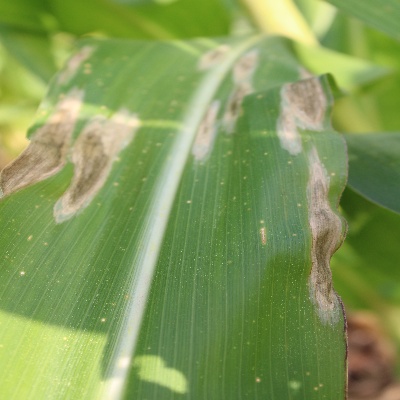
Crop: Maize
Condition: leaf blight